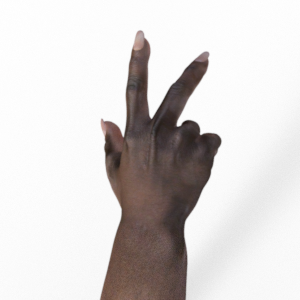
Label: scissors